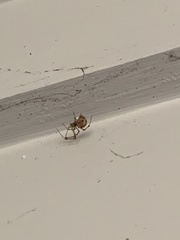
Species: Parasteatoda_tepidariorum